Dani Calvo

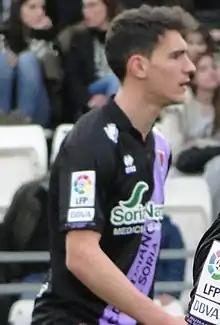
Calvo with Numancia in 2015

Daniel "Dani" Pedro Calvo San Román (born 1 April 1994) is a Spanish professional footballer who plays as a centre-back for Real Oviedo.